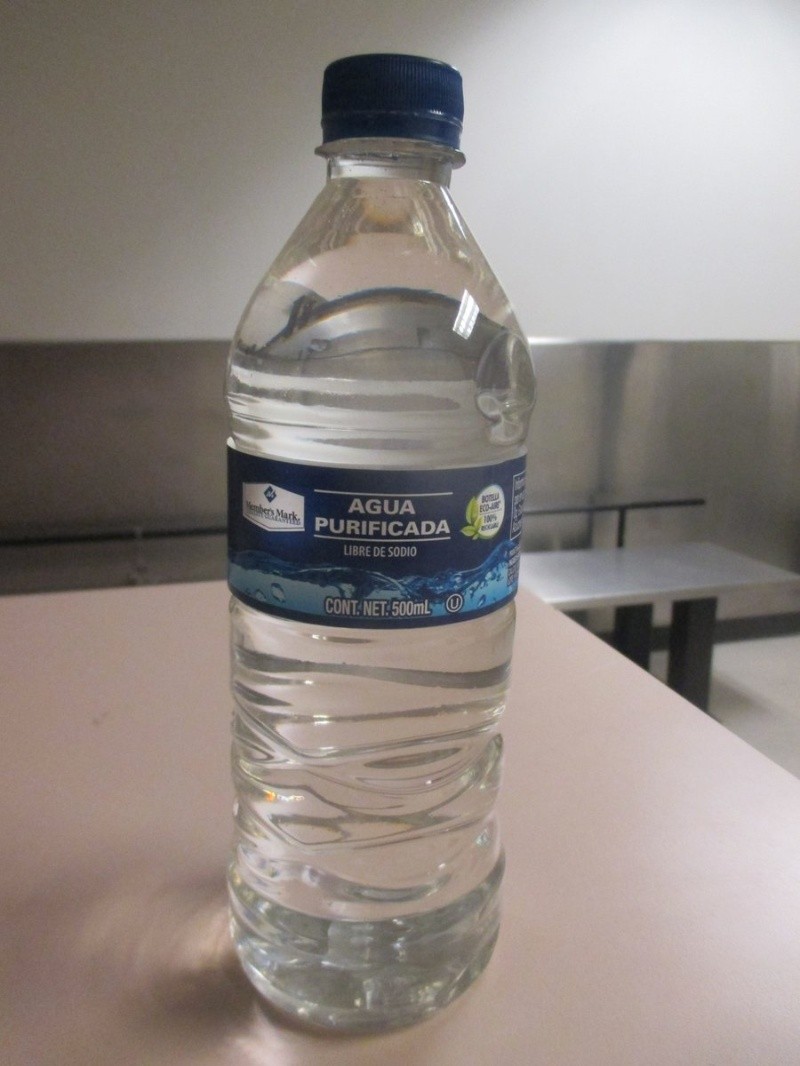
Waste category: plastic